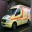
Label: ambulance